Finn Gehrsitz

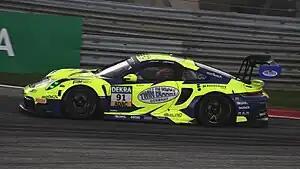
The No. 91 Porsche 911 GT3 R (992) that Gehrsitz drove in Red Bull Ring

The 2023 season saw Gehrsitz switch back to the world of GT racing, where he teamed up with Porsche works driver Sven Müller at Team Joos Sportwagentechnik in the ADAC GT Masters.